Alan Alda

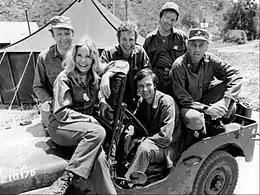
The cast of "M*A*S*H" from season two, 1974 (clockwise from left): Loretta Swit, Larry Linville, Wayne Rogers, Gary Burghoff, McLean Stevenson, and Alda

Alda commuted from Los Angeles to his home in New Jersey every weekend for 11 years while starring in "M*A*S*H". His wife and daughters lived in New Jersey and he did not want to move his family to Los Angeles, initially because he did not know how long the show would last. Alda's father Robert Alda and half-brother Antony Alda appeared together in the 20th episode of season eight of "M*A*S*H", "Lend a Hand". Robert had previously appeared in "The Consultant" in season three.